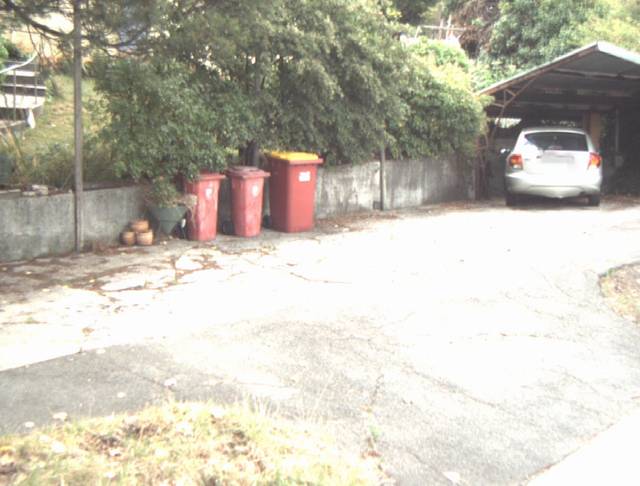
Region: Australia
Coordinates: -41.433, 147.12